Microsoft Flight Simulator (1982 video game)

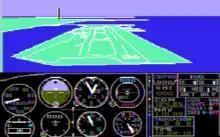
This image is of "Microsoft Flight Simulator" displaying color on a composite monitor. The game does have support for RGB monitors, but in monochrome only.

In "Microsoft Flight Simulator", the player flies a Cessna 182 Skylane in one of four US regions: Chicago, Los Angeles, New York City, or Seattle. The starting airport is Meigs Field in Chicago, with a view of the city skyline to the left and Lake Michigan to the right. It would remain the default airport in future versions of "Microsoft Flight Simulator", until the real airport was closed in 2003.